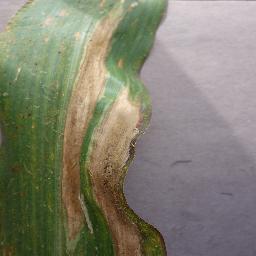
Label: Corn_(Maize)___Northern_Leaf_Blight